Russian gunboat Korietz

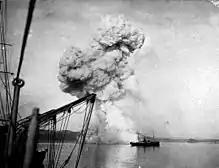
"Korietz" exploding at Chemulpo

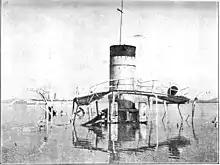
Wreck of "Korietz" after being scuttled, January 1905

In the subsequent Battle of Chemulpo Bay, Captain Vsevolod Rudnev of the "Varyag" refused an ultimatum by Imperial Japanese Navy admiral Uryū Sotokichi to surrender, and on February 9, 1904 attempted to break through the Japanese squadron from Chemulpo to the open sea. Vastly outnumbered and outgunned, "Korietz" fired 52 rounds at the Japanese ships, but was at a distance that most of its shots did not even reach the Japanese fleet. "Varyag" took heavy damage; "Korietz" suffered from only light damage from shrapnel with no casualties. Unable to break past the Japanese squadron by mid-afternoon, "Korietz" and "Varyag" returned to Chemulpo harbor, where both took refuge near the neutral warships. At 1600 the same day, "Korietz" was scuttled by its crew by blowing up two ammunition magazines. The crew was taken aboard a French cruiser "Pascal", taken to Saigon, French Indochina, and returned to Russia. In St. Petersburg all the officers were awarded the Order of St. George (4th class), the highest military decoration of the Russian Empire.